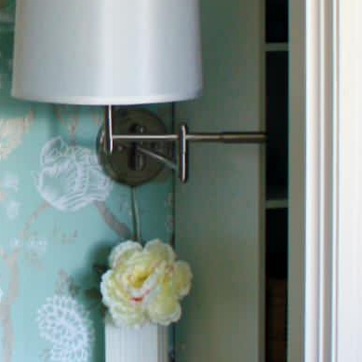
Material: metal